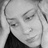
Emotion: neutral